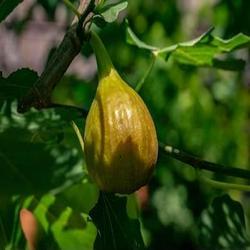
Label: Fig